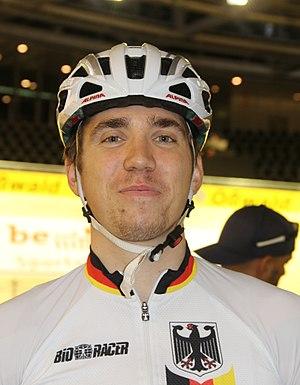
Maximilian Beyer est un coureur cycliste allemand, membre de l'équipe Rad-net Rose. Il participe à des épreuves sur piste et sur route.